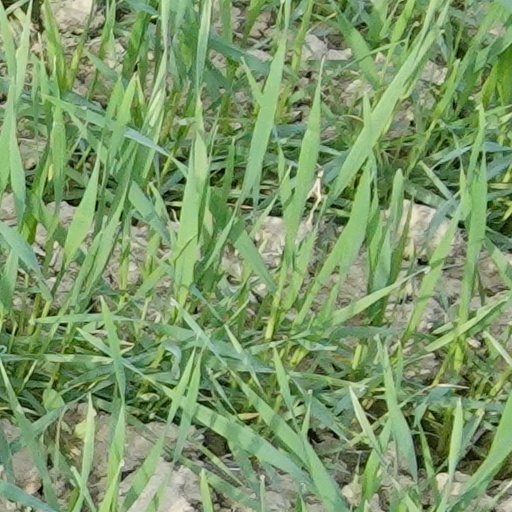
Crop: wheat